Electric motorcycles and scooters

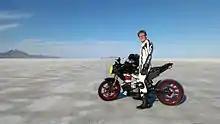
Brandon Nozaki Miller on the first production electric motorcycle to break , a 2012 Zero S ZF6 at Bonneville Salt Flats (2012)

Electric and gasoline powered motorcycles and scooters of the same size and weight are roughly comparable in performance. In August 2013 Road & Track evaluated a high-end electric motorcycle as faster and better handling than any conventionally powered bike. Electric machines have better 0 to 60 acceleration, since they develop full torque immediately, and without a clutch the torque is instantly available.